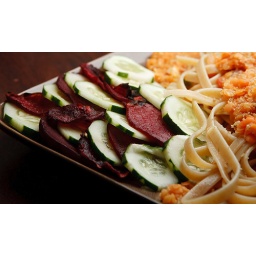
Strobist: one 580ii in 12&amp;quot;x16&amp;quot; directly above, white paper as reflector to camera left.